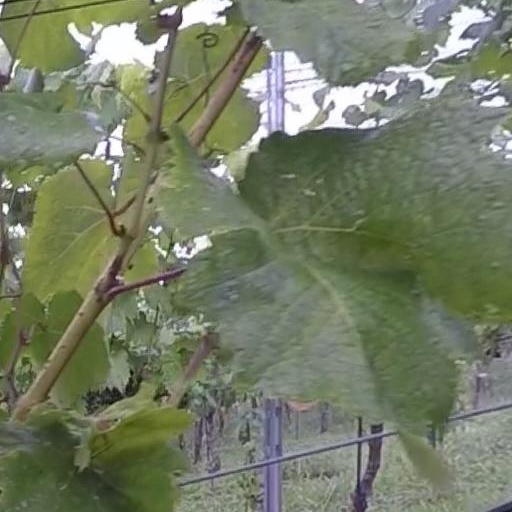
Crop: grape